Pieter Willemsz Verhoeff

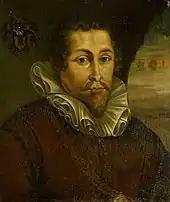
Rijksmuseum portrait

Pieter Willemsz Verhoeff ( – 22 May 1609) was a Dutch admiral of the Admiralty of Amsterdam, notable for his voyage to Asia between 1607 and 1612.